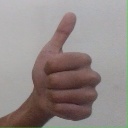
अक्षर: थ